Mattia Perin

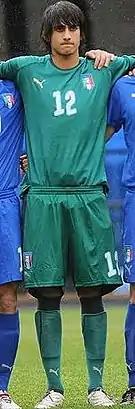
Perin lining up for Italy U19 in 2010

With the Italy U17 he played as the first choice keeper in both the 2009 European U17 Championship, and the 2009 FIFA U-17 World Cup held in Nigeria.